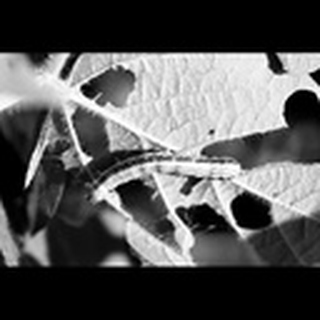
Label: cotton_army_worm